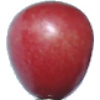
Label: Cherry 2